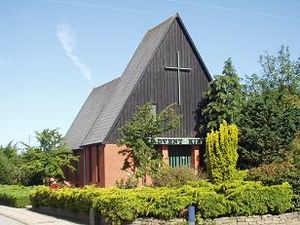
Jerslev Adventkirke
Jerslev Adventkirke i 2005
Jerslev Adventkirke, udvendig
Jerslev Adventkirke er beliggende i Borgergade 34 i Jerslev i Vendsyssel. Den blev bygget i 1963 af K.A. Frederiksen, og er en søsterkirke til bl.a. Holstebro Adventkirke bygget samme år.